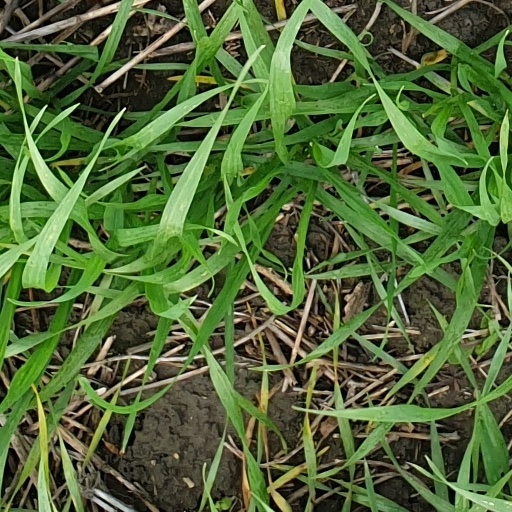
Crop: wheat